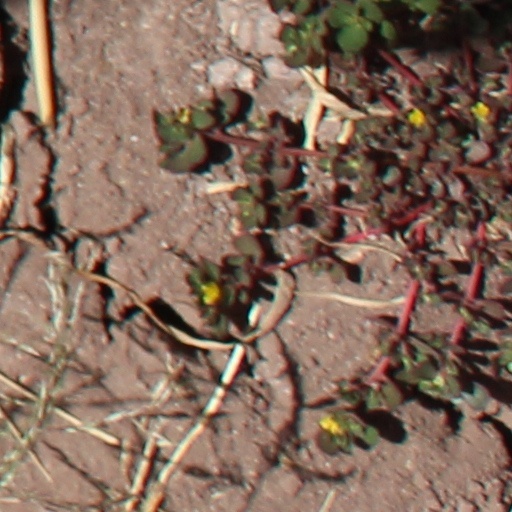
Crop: wheat